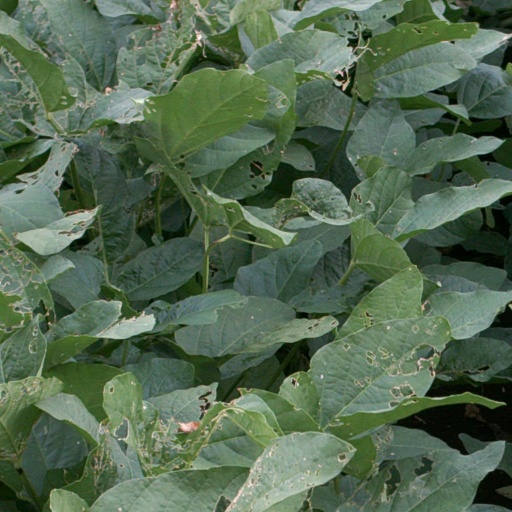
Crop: soybean